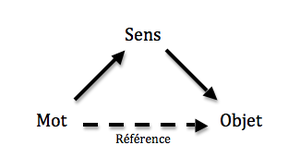
En philosophie du langage, la référence est l’objet dont parle une expression.